Tracy R. Norris

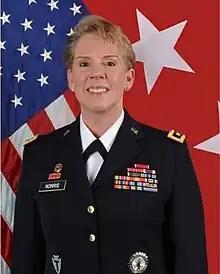
Texas National Guard Adjutant General, 2019

Major General Tracy R. Norris was the Adjutant General of the Texas National Guard from 2019 to 2022. Norris was the first female commander of the Texas Military Department, an organization composed of the Texas Air National Guard, Texas Army National Guard, and the Texas State Guard.